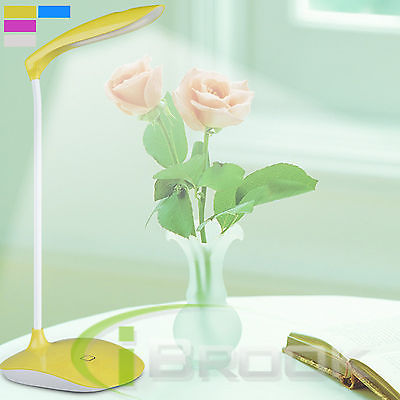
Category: lamp